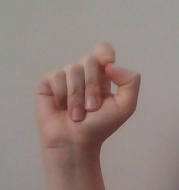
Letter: fa